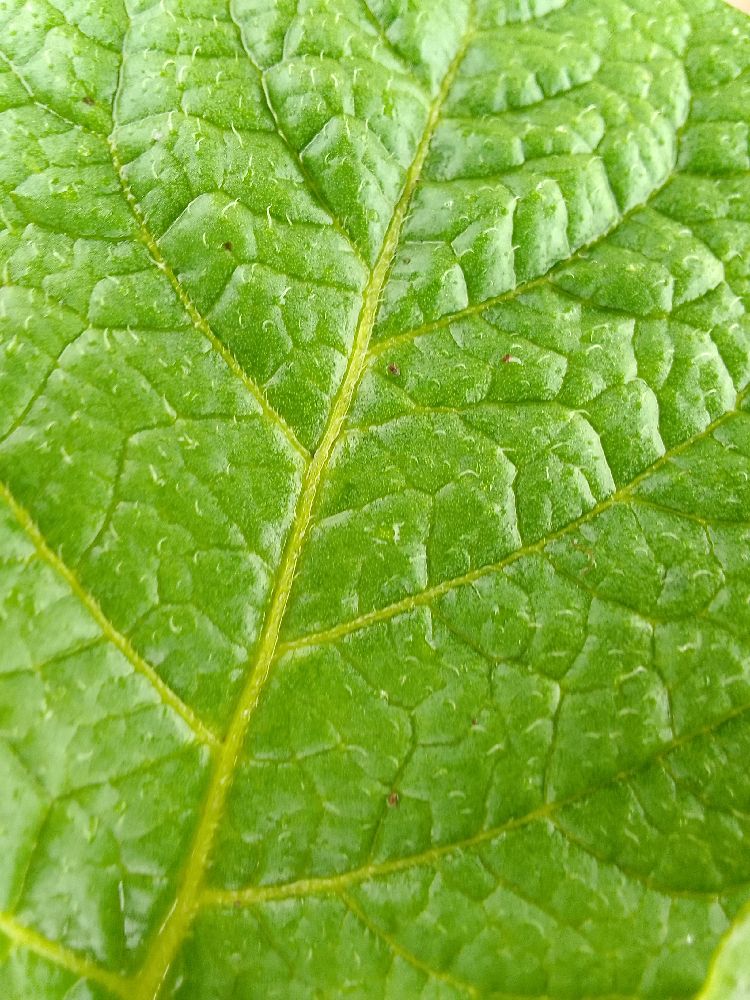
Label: Healthy